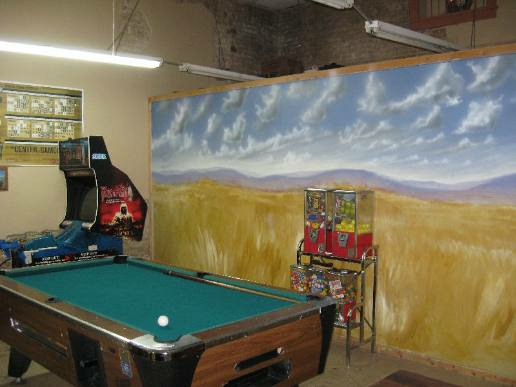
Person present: No